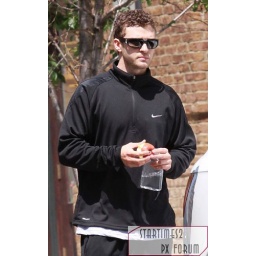
May 15, 2009: Justin Timberlake spotted enjoying an apple in New York City today. Credit: INFphoto.com Ref.: infusny-93/149